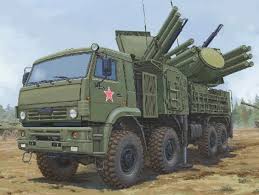
Label: Air Defense